Geology of Illinois

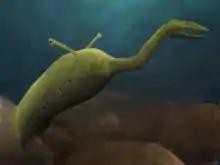
Artist's reconstruction of "Tullimonstrum", Illinois's state fossil.

The earliest Carboniferous rocks sit conformably on top of the youngest Devonian in Illinois; Carboniferous rocks in the state are areally extensive, regionally very well-exposed, and form a large percentage of the state's bedrock. Illinois remained marine for much of the Carboniferous, with limestones making up most of the rock deposited; however, sandstones, shales, cherts, siltstones, and coals are also present; these indicate marine conditions, but also terrestrial swamp conditions. Carboniferous fossils include the world-famous Mazon Creek fauna, home to the Illinois's State Fossil, "Tullimonstrum gregarium". A significant unconformity separates Mississippian from Pennsylvanian strata.